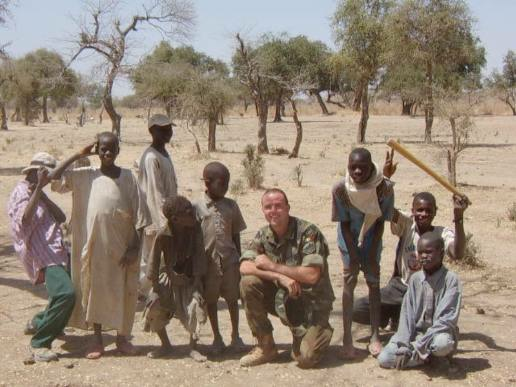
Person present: Yes